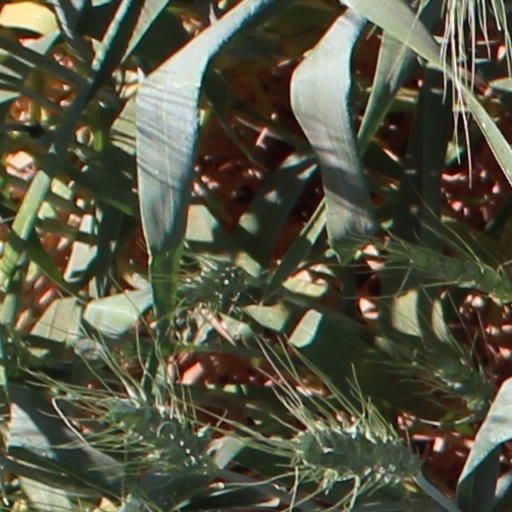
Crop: wheat